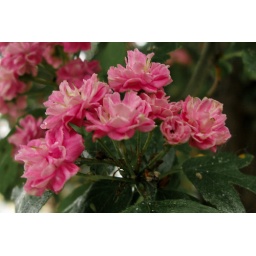
You can really see the relation to apples and roses in the blossoms. The flowers are smaller than a dime.